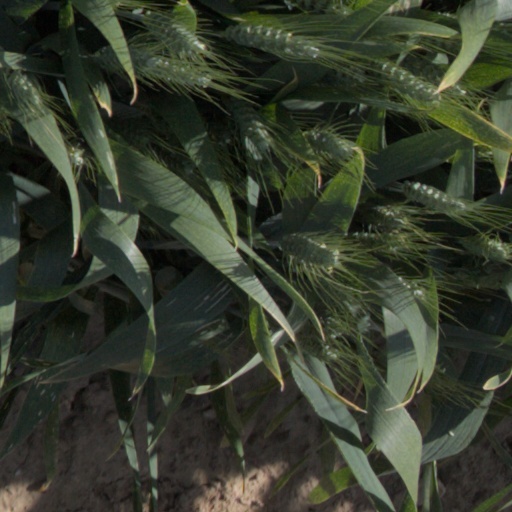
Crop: wheat